Devin Toner

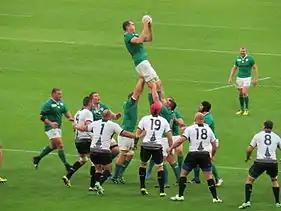
Toner winning a lineout for Ireland against Romania during the 2015 Rugby World Cup

Devin Toner (born 29 June 1986) is a former professional rugby player. He played in the second-row for Ireland and the Irish province Leinster. Measuring 6' 10" in height, he was the tallest player in the Heineken Cup and the 2015 Rugby World Cup. He wore a size 15 (Ireland) boot.